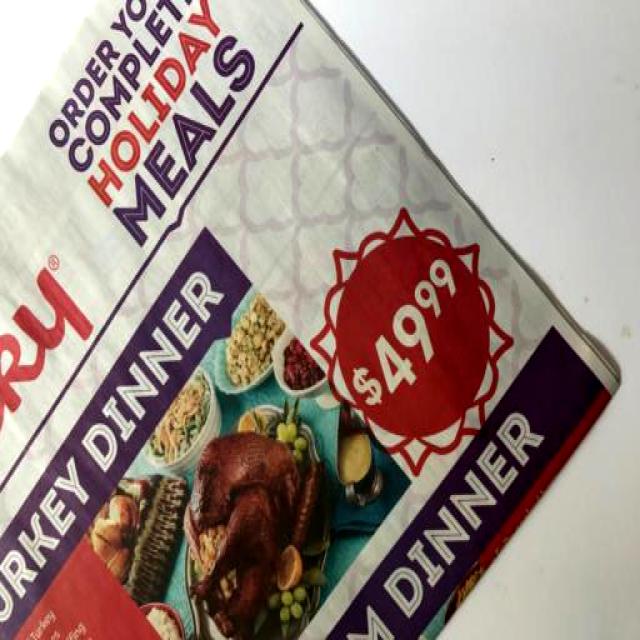
Label: Paper